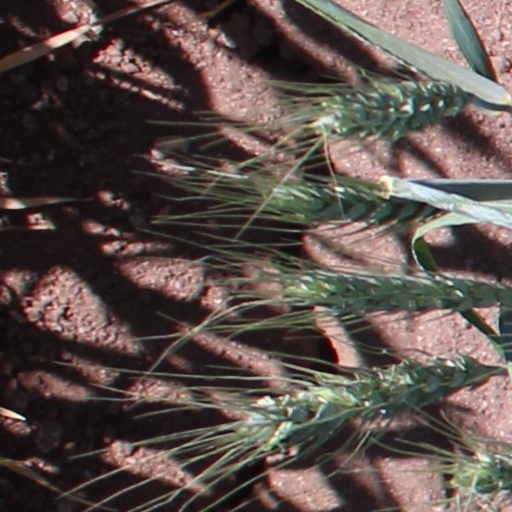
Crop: wheat